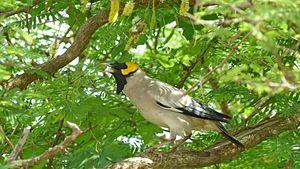
L'Étourneau caronculé est une espèce de passereau de la famille des Sturnidae.